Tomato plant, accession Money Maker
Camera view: vertical (180 deg); turntable rotation: 0 degrees
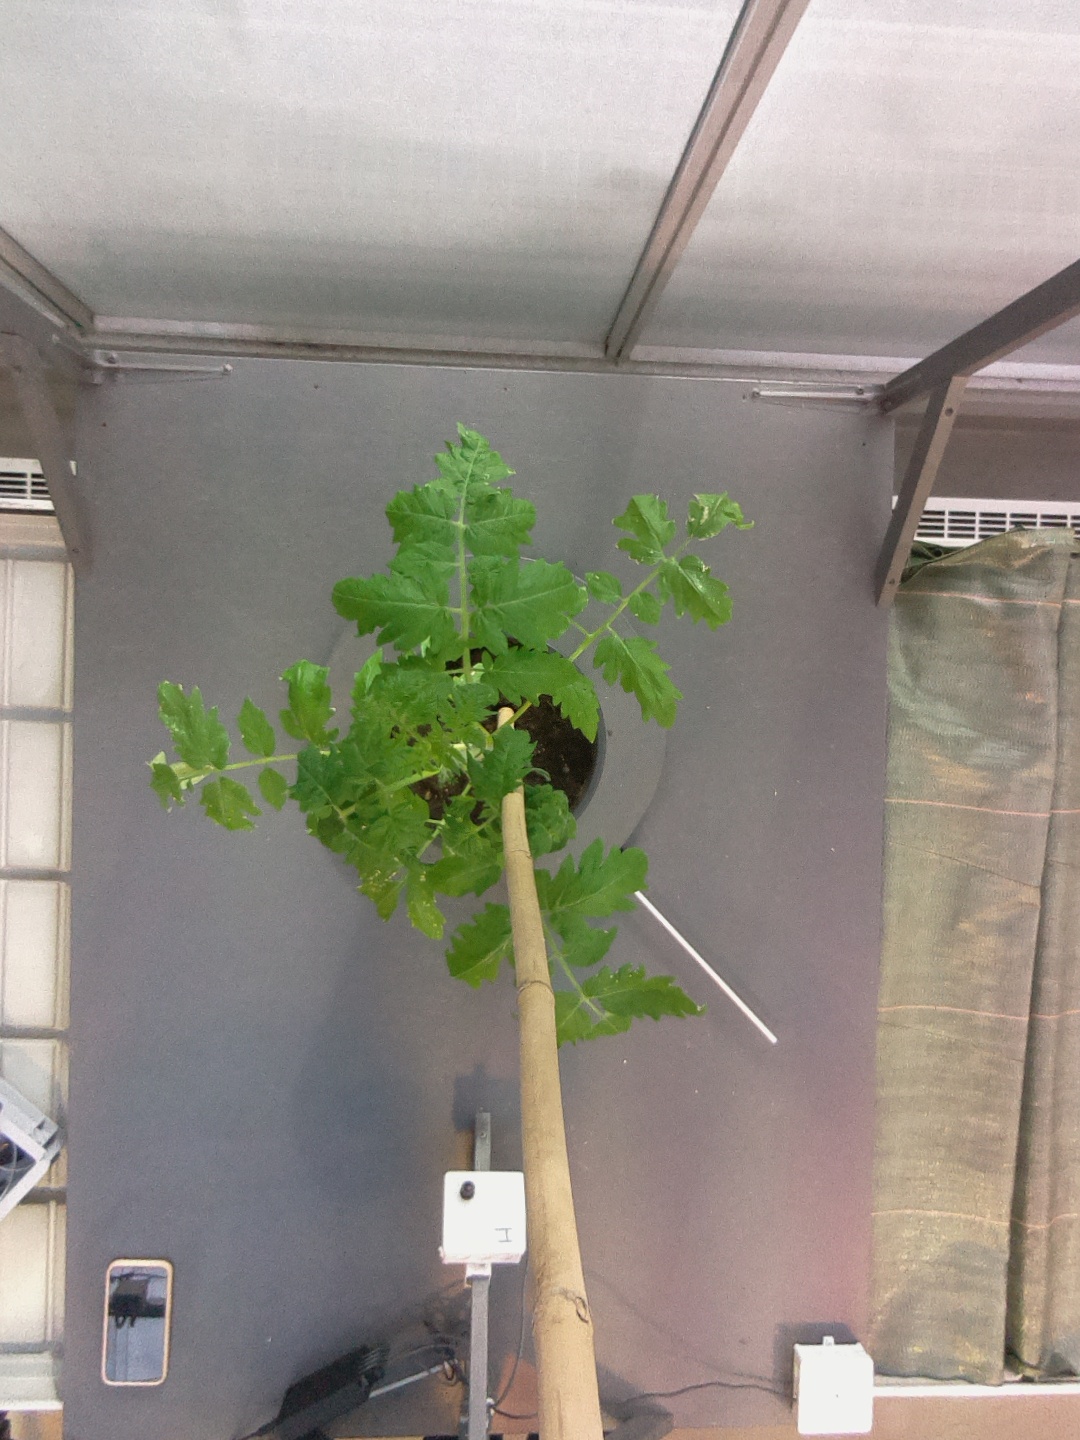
BBCH growth stage 51: First inflorence visible, visible closed flower bud